Arroyo de en Medio

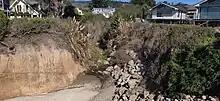
Vegetation at the mouth of Arroyo de en Medio

The streambed at the mouth is essentially covered by water dependent plant species. These include willow ("Salix" sp.), sedge ("Carex" sp.), stream monkey flower ("Mimulus" sp.) and red alder ("Alnus oregona"). These and other riparian plants form the food resource of many faunal species, either directly or indirectly. Many orb web weaving spiders at the mouth indicates the abundance of insects utilized as prey by certain vertebrates such as salamanders, tree frogs, lizards, and many resident and migratory birds. The site is also utilized for avafaunal nesting and breeding. In the 1989 survey by Earth Metrics, no sightings of the endangered San Francisco garter snake were made, although this snake was observed at nearby Denniston Creek. The mouth reach is classified as a riparian corridor under the strict meaning defined by the San Mateo County Local Coastal Plan